Charles E. Littlefield

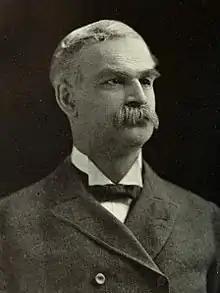
Charles E. Littlefield

Charles Edgar Littlefield (June 21, 1851 – May 2, 1915) was a United States representative from Maine.